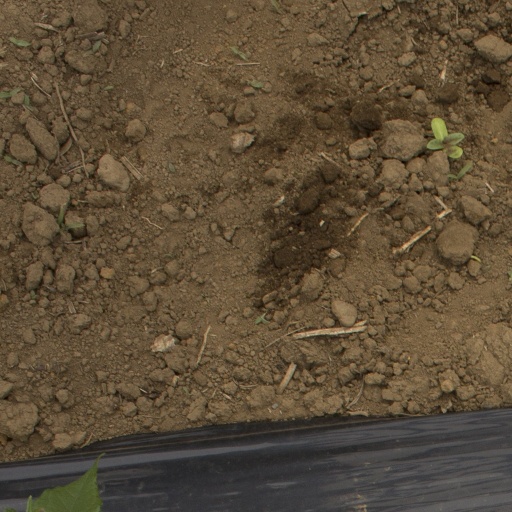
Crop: Jerusalem artichoke